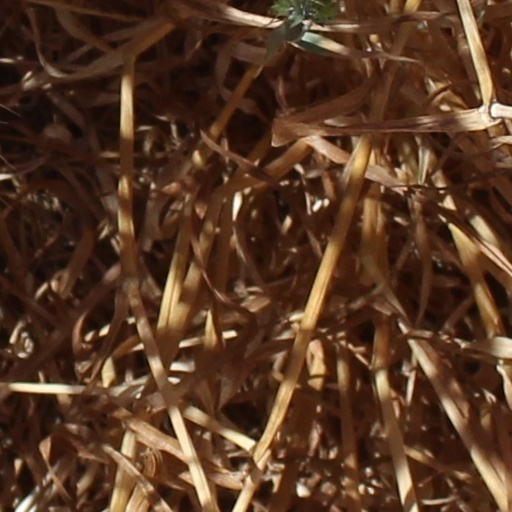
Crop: wheat